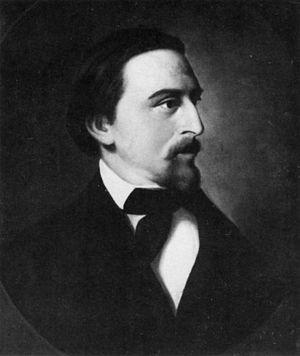
Friedrich Wilhelm Adolph Marr était un journaliste allemand qui, dans le contexte politique du XIXᵉ siècle, a forgé le concept d'antisémitisme.